Aristotle and the Gun and Other Stories

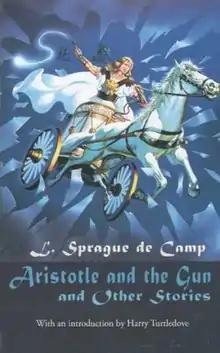
Cover of first edition.

Aristotle and the Gun and Other Stories is a collection of short stories by American science fiction and fantasy author L. Sprague de Camp. It was published in hardcover in August 2002 by the Gale Group as part of its Five Star Speculative Fiction Series.